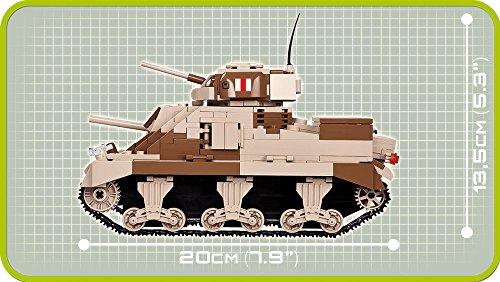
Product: COBI Historical Collection M3 Grant Tank
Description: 1 figure of a soldier with accessories.
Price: $39.90
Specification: ProductDimensions:17.7x2.4x12inches|ItemWeight:1.47pounds|ShippingWeight:1.88pounds(Viewshippingratesandpolicies)|ASIN:B07C4TRGRK|Itemmodelnumber:COB02391|Manufacturerrecommendedage:7-15years